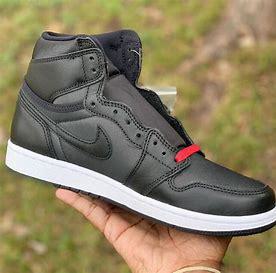
Brand: Jordan
Model: 1 Retro OG